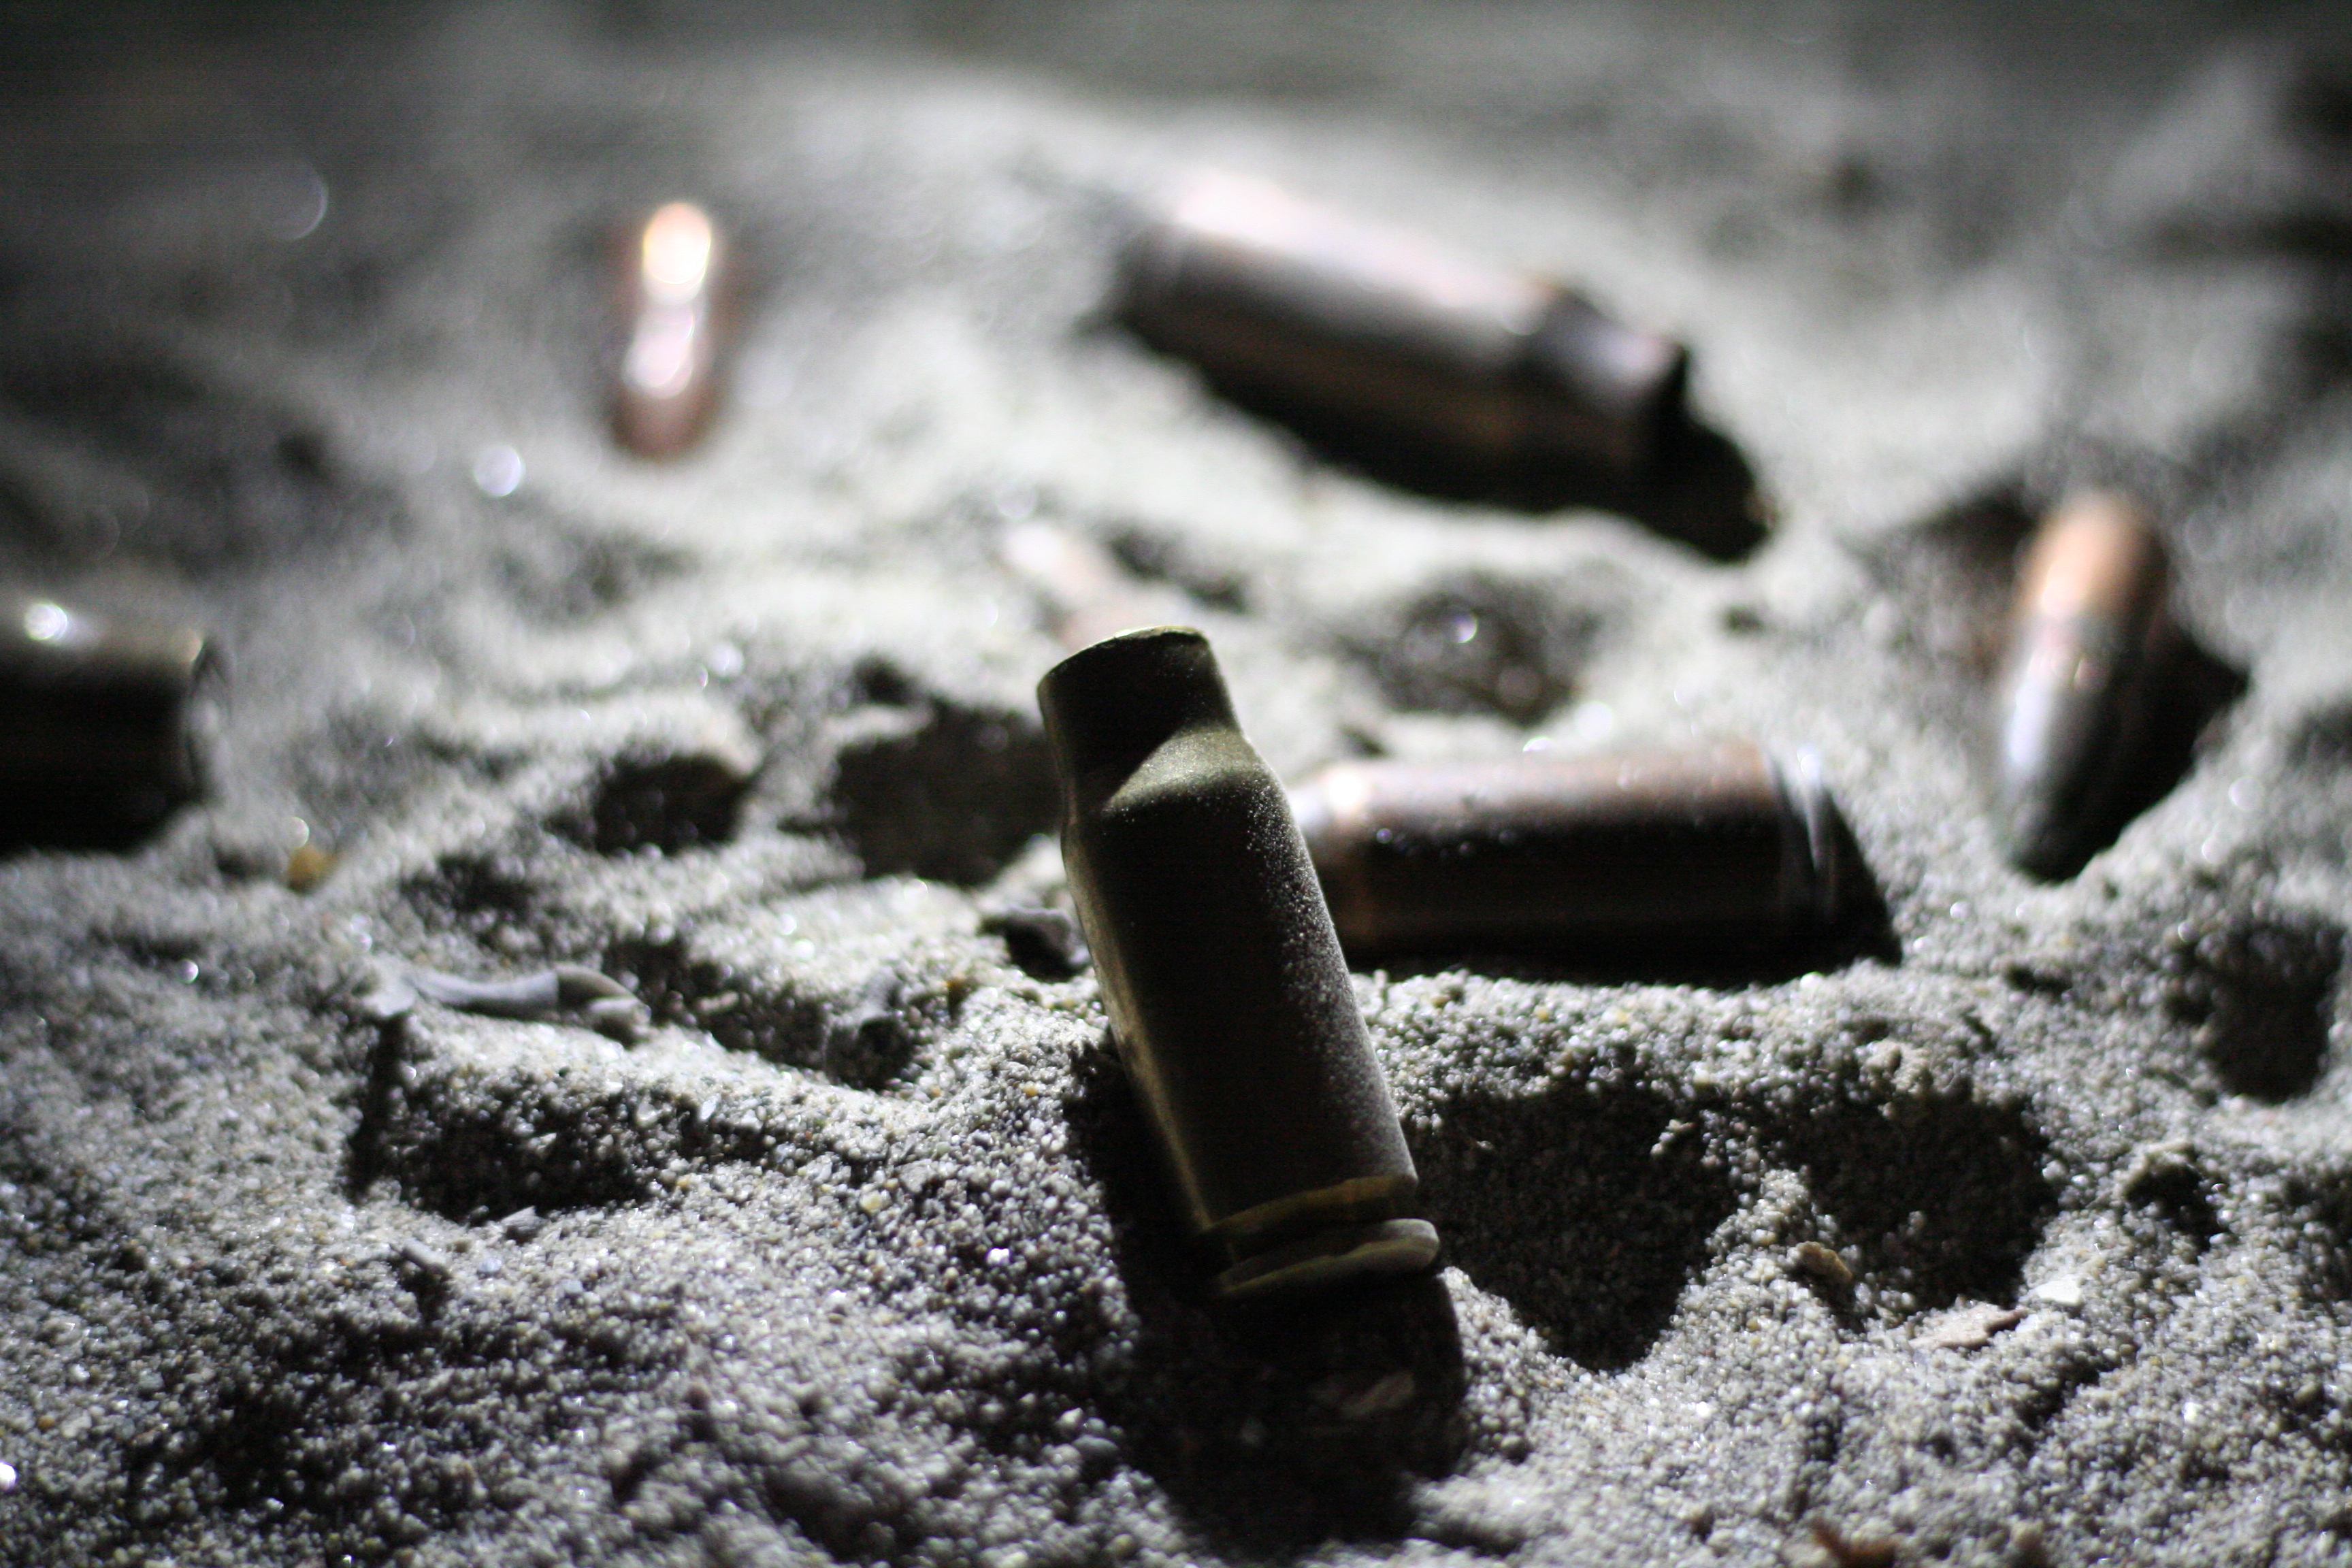
war, peace, iraq, assault rifle, metal, macro photography, cigarette